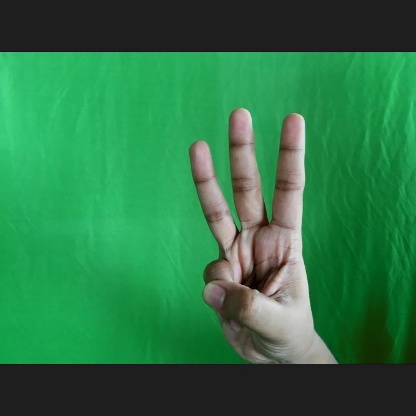
Mudra: Trishulam